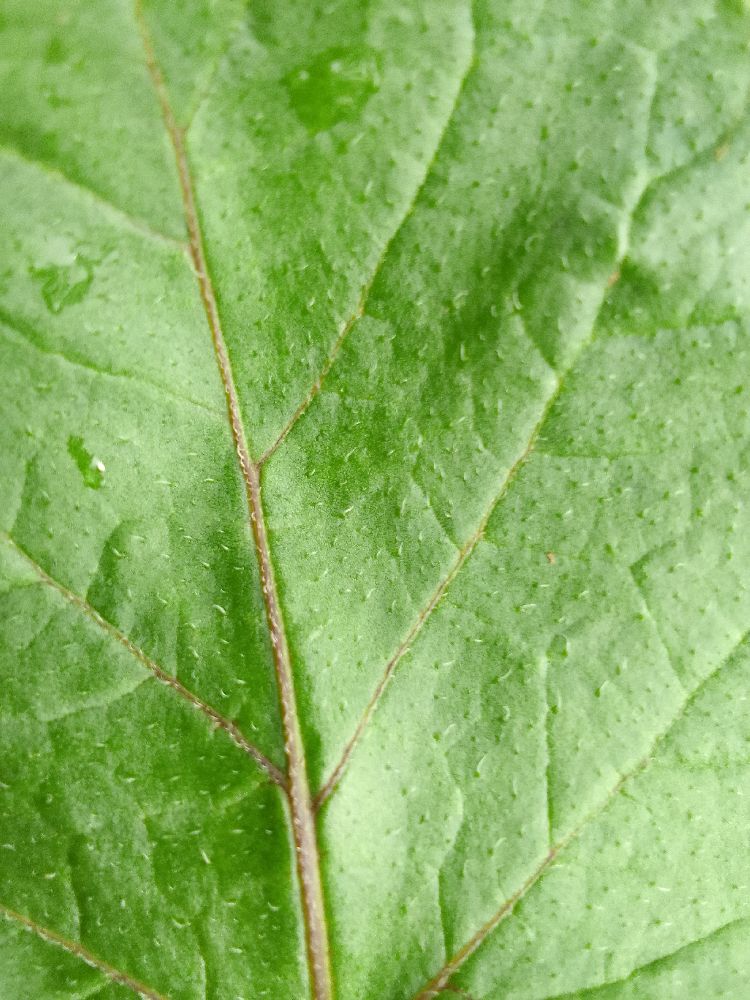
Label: Healthy